Battle of Finnsburg

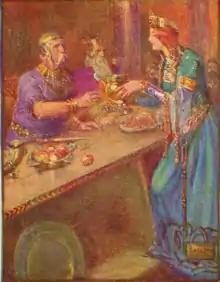
Wealhþeow, who "came forth / in her golden crown" after the Beowulf "scop" was finished narrating the Finnsburg story in Beowulf.

Beowulf as a poem primarily follows the exploits of its eponymous hero. After one of Beowulf's victories, a "scop" or court-poet narrates an old tale to the assembled guests. This tale narrates the events that follow after the story found in the Finnesburg Fragment. The Beowulf poet, however, makes his "scop" give the account in an extremely compact and allusive way. The audience of the poem were probably expected to already know about the episode in some detail. Because of this, summarising the scenario described in Beowulf will necessarily involve an element of either fragmentation or interpretative reconstruction.